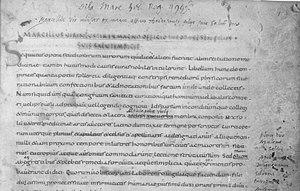
Marcellus de Bordeaux, surnommé Marcellus Empiricus, est un auteur médical latin de l'Antiquité tardive, natif de Gaule, à Bordeaux, vers le milieu du IVᵉ siècle. Sa réputation dépassa les frontières de la Gaule, et il fut le médecin de l'empereur Théodose Iᵉʳ. Il est l'auteur d'un recueil de prescriptions et de pharmacopée organisé en trente-six chapitres intitulé le De medicamentis, rédigé sous le règne de Théodose II.